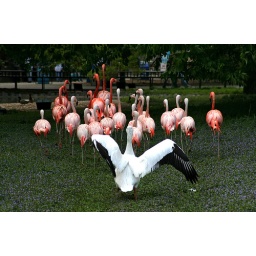
I'm not certain about the white bird breed, but it seemed highly skilled in organizing and directing large groups.